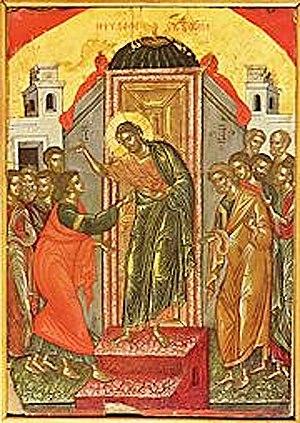
La confession de Saint Thomas. Icône orthodoxe.
Le dimanche de Thomas est, dans les Églises d'Orient – Églises orthodoxes et Églises catholiques de rite byzantin – le dimanche après Pâques, appelé aussi Antipascha. Dans l'Église primitive, c'est lors de ce dimanche que les catéchumènes quittaient leurs aubes et revenaient dans le siècle. À partir de ce jour de l'Antipasqua, l'Église consacre chaque dimanche à la célébration de la Résurrection. Dimanche est nommé Résurrection en russe et Jour du Seigneur en grec.